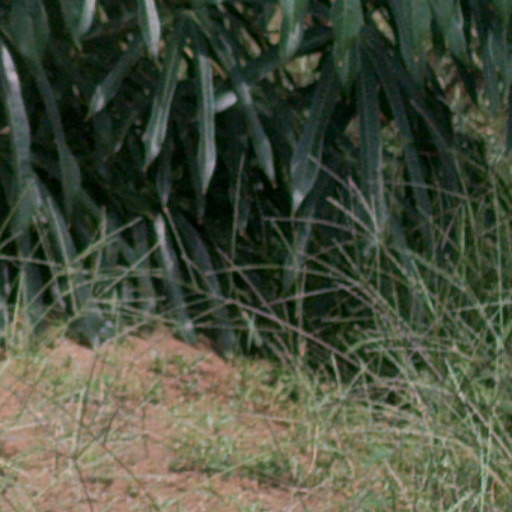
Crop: cassava